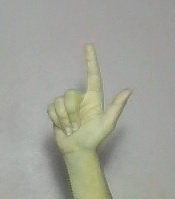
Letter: laam